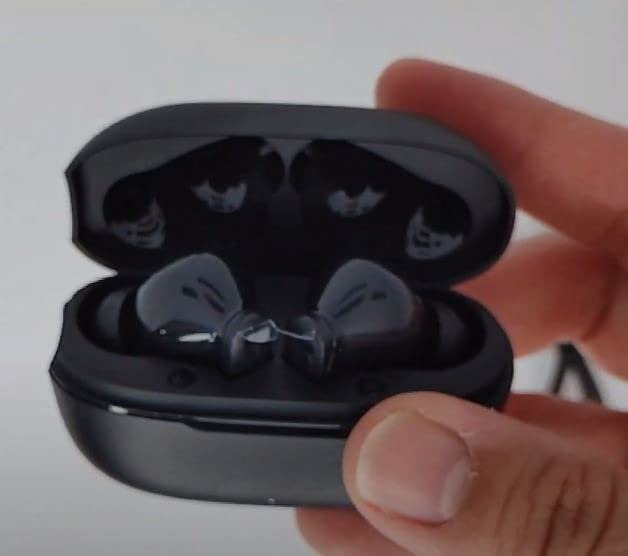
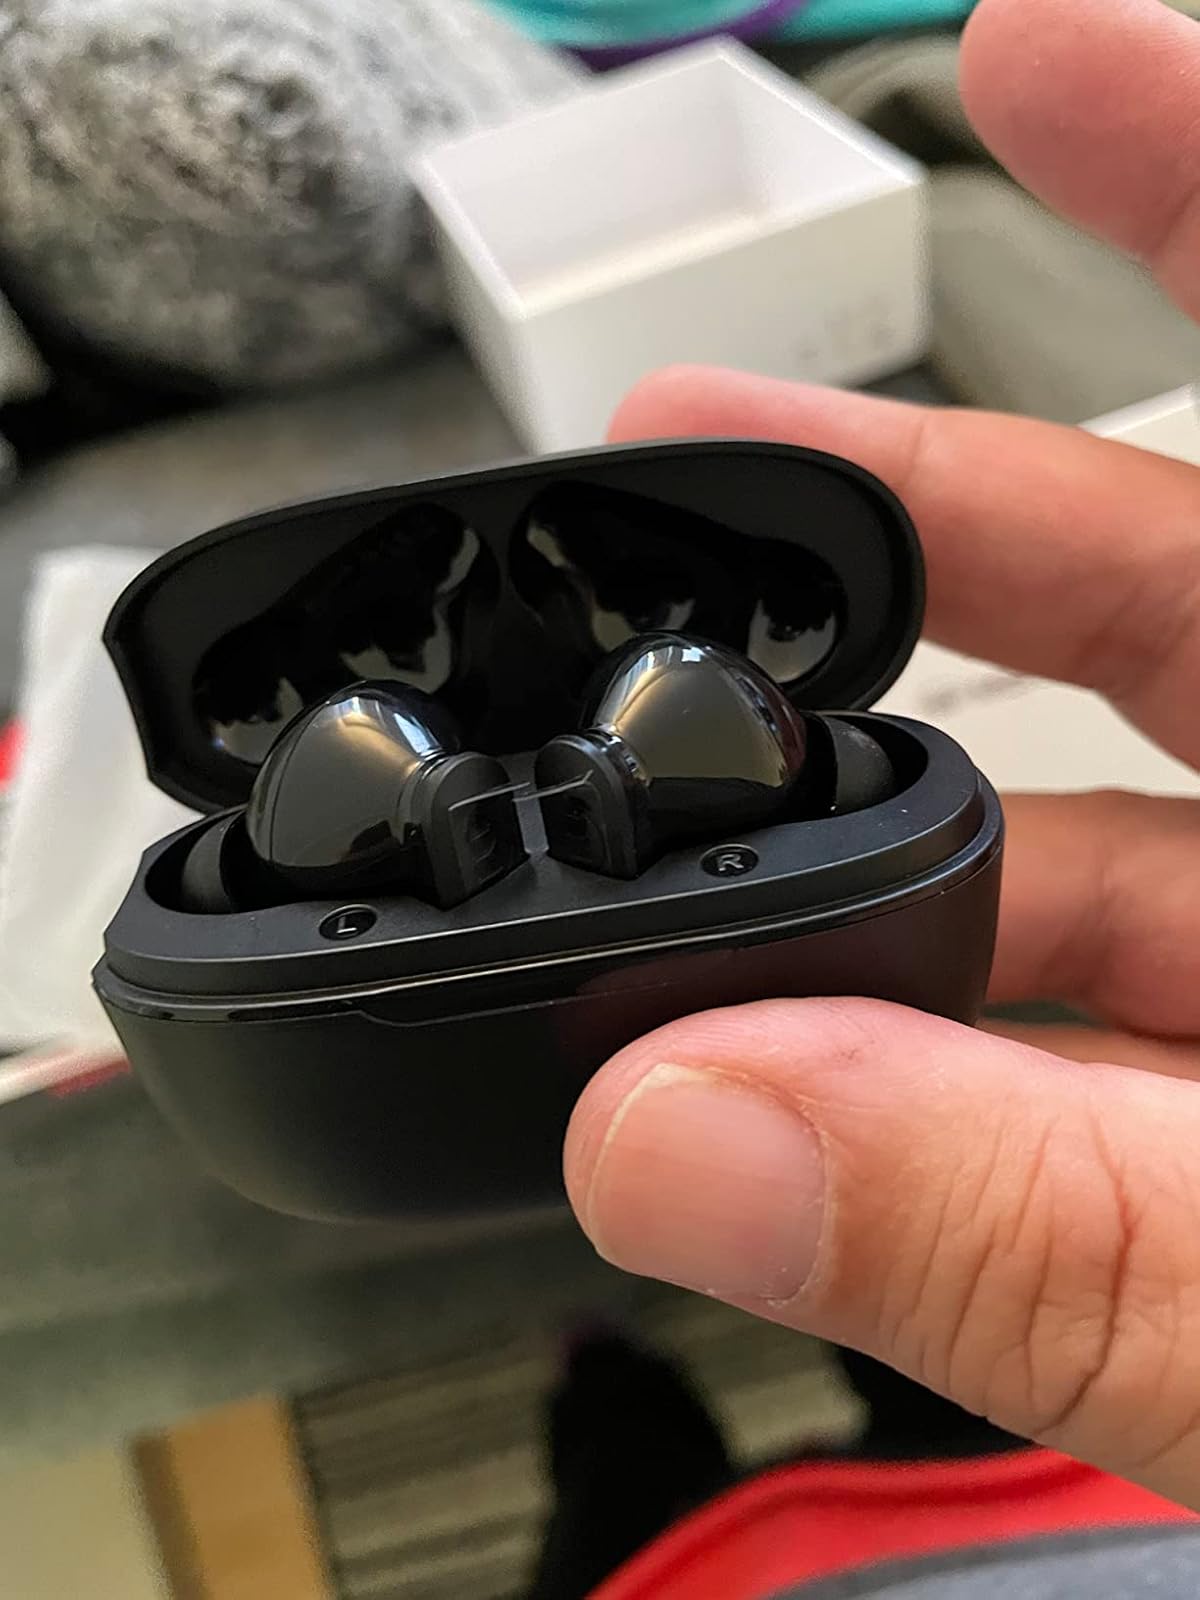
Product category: earbuds
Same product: yes